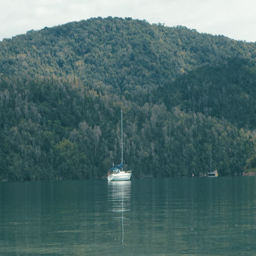
sailboat anchored in a calm bay